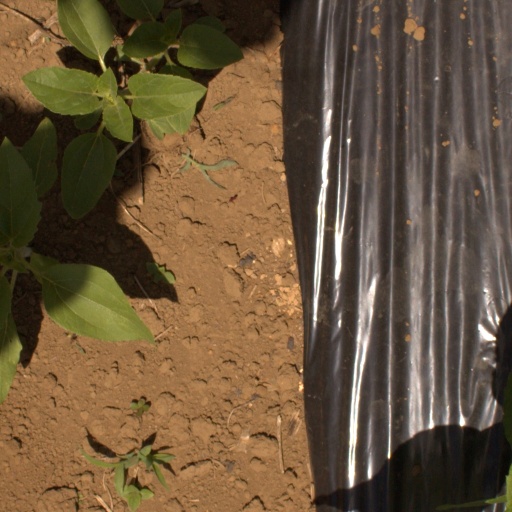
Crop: Jerusalem artichoke